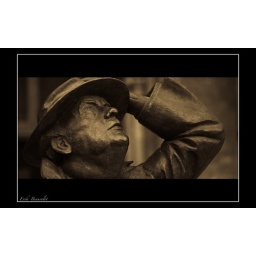
Look the bird flying in the sky ...